John Albert (ice hockey)

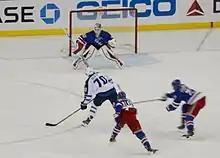
Albert scoring his only NHL goal in his only NHL game at Madison Square Garden

On July 20, 2011, Albert signed with the St. John's IceCaps of the American Hockey League (AHL) for the 2011–12 AHL season. On December 2, 2013, one day after being recalled by the Winnipeg Jets, Albert scored his first NHL goal on his first shot on goal in the league, beating goalie Cam Talbot of the New York Rangers in Winnipeg's 5–2 victory at Madison Square Gardens.